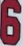
Number: 6